Tiriel

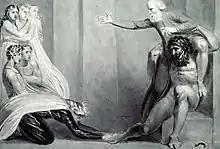
"Tiriel borne back to the palace on the shoulders of his brother Ijim" (Victoria and Albert Museum); the illustrated text is "All day he bore him & when evening drew her solemn curtain/Enterd the gates of Tiriels palace. & stood & calld aloud/…/Tiriel raisd his silver voice/Serpents not sons why do you stand fetch hither Tiriel/Fetch hither Myratana & delight yourselves with scoffs/For poor blind Tiriel is returnd & this much injurd head/Is ready for your bitter taunts. come forth sons of the curse" (4:40-41, 62-66).

Tiriel assures Ijim that he is, in fact, the real Tiriel, but Ijim does not believe him and decides to return to Tiriel's palace to see the real Tiriel and thus expose the spirit as an imposter; "Impudent fiend said Ijim hold thy glib & eloquent tongue/Tiriel is a king. & thou the tempter of dark Ijim" (4:36-37). However, upon arriving at the palace, Heuxos informs Ijim that the Tiriel with him is indeed the real Tiriel, but Ijim suspects that the entire palace and everyone in it is part of the spirit's deception; "Then it is true Heuxos that thou hast turnd thy aged parent/To be the sport of wintry winds. (said Ijim) is this true/It is a lie & I am like the tree torn by the wind/Thou eyeless fiend. & you dissemblers. Is this Tiriels house/It is as false as Matha. & as dark as vacant Orcus/Escape ye fiends for Ijim will not lift his hand against ye" (4:72-77). As such, Ijim leaves, and upon his departure, Tiriel, descending ever more rapidly into madness, curses his children even more passionately than before;